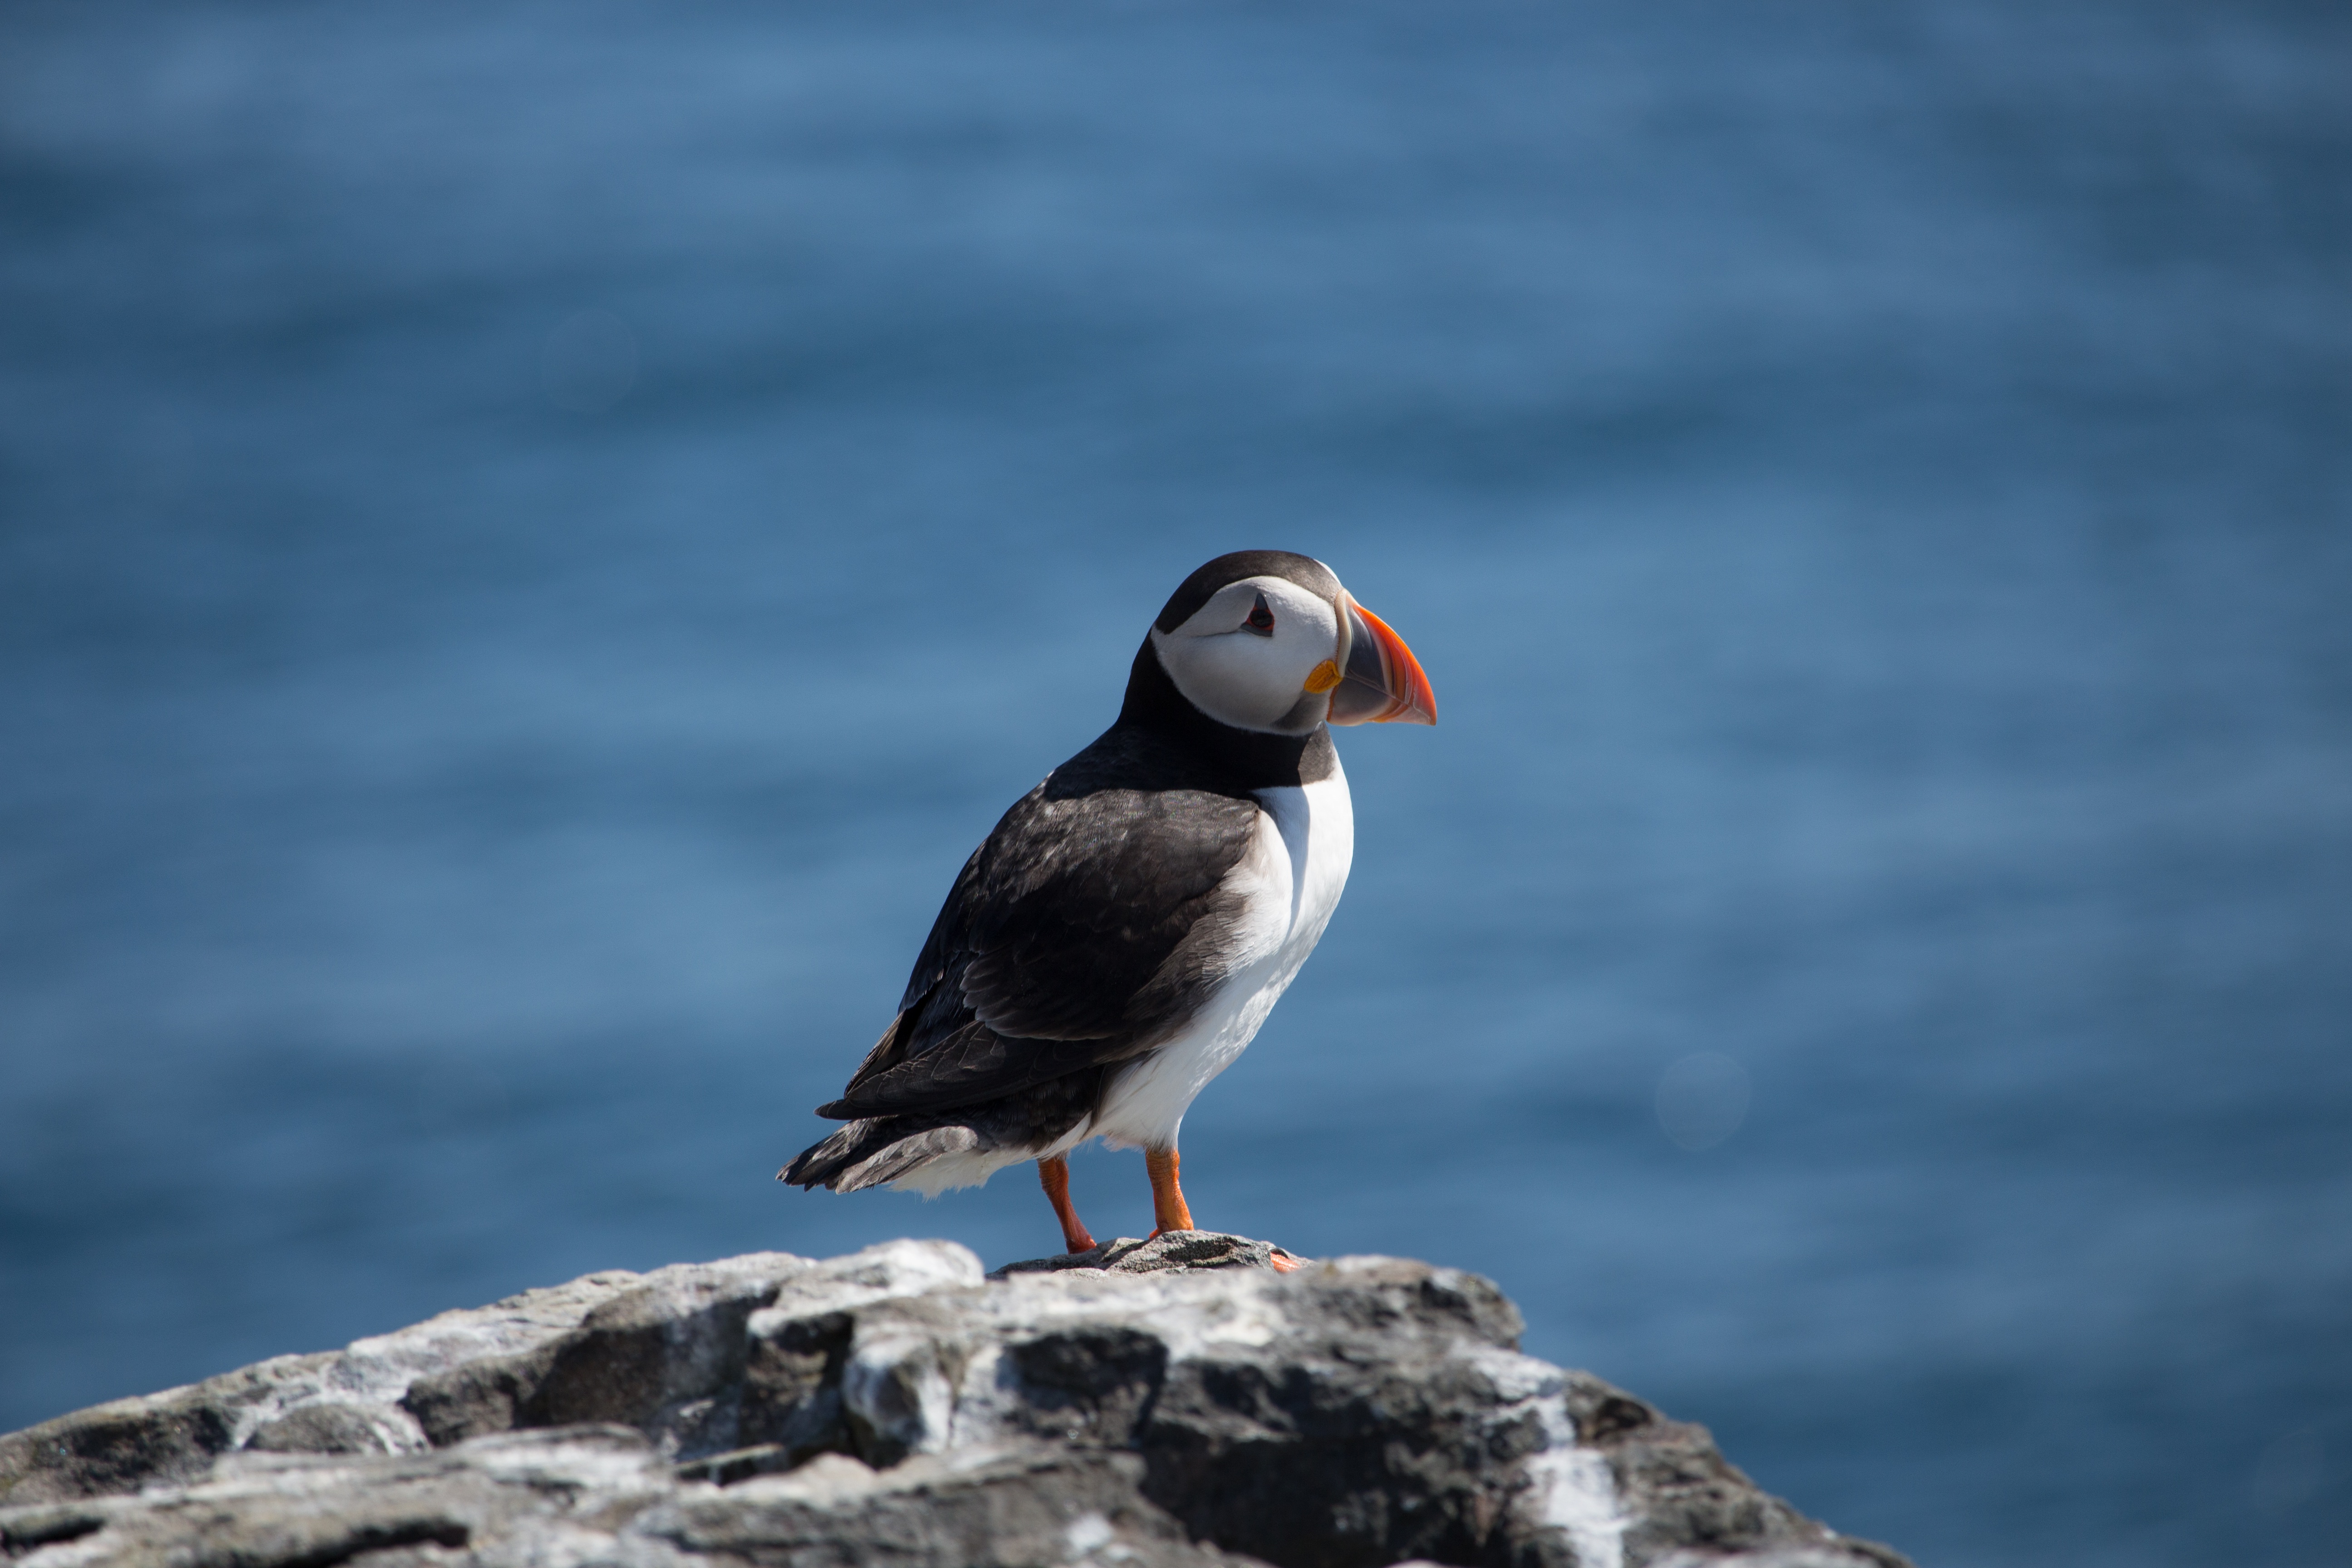
bird, puffin, beak, vertebrate, fauna, charadriiformes, seabird, wildlife, sea, albatross, gull